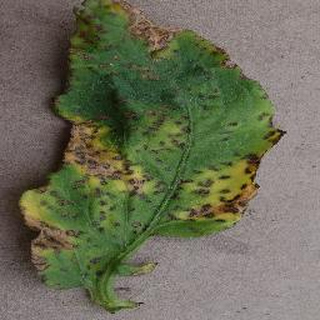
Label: tomato_bacterial_spot